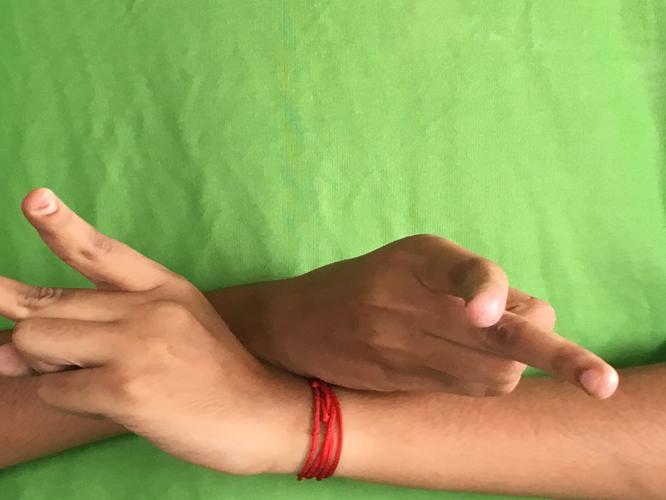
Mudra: Kartariswastika
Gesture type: double_hand